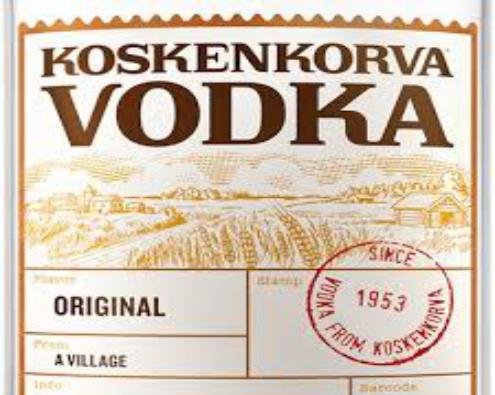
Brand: Koskenkorva
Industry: Food